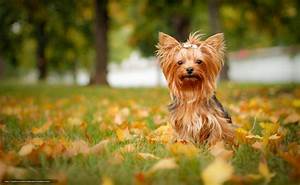
Label: dog